Priapulus caudatus

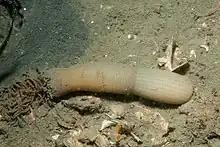
"Priapulus caudatus" in its habitat

This species has a widespread, northerly circumpolar distribution, being present in New England, eastern Canada, Greenland, Iceland, Scotland and Scandinavia, as well as eastern Russia, Alaska and western United States, and sporadically further south. It is found in the subtidal zone, where it burrows in soft sediments. It is plentiful in Auke Bay, Juneau, in Alaska, where a research study was undertaken in the 1980s. Here it occurred in the depth range of but elsewhere it has been found as deep as .